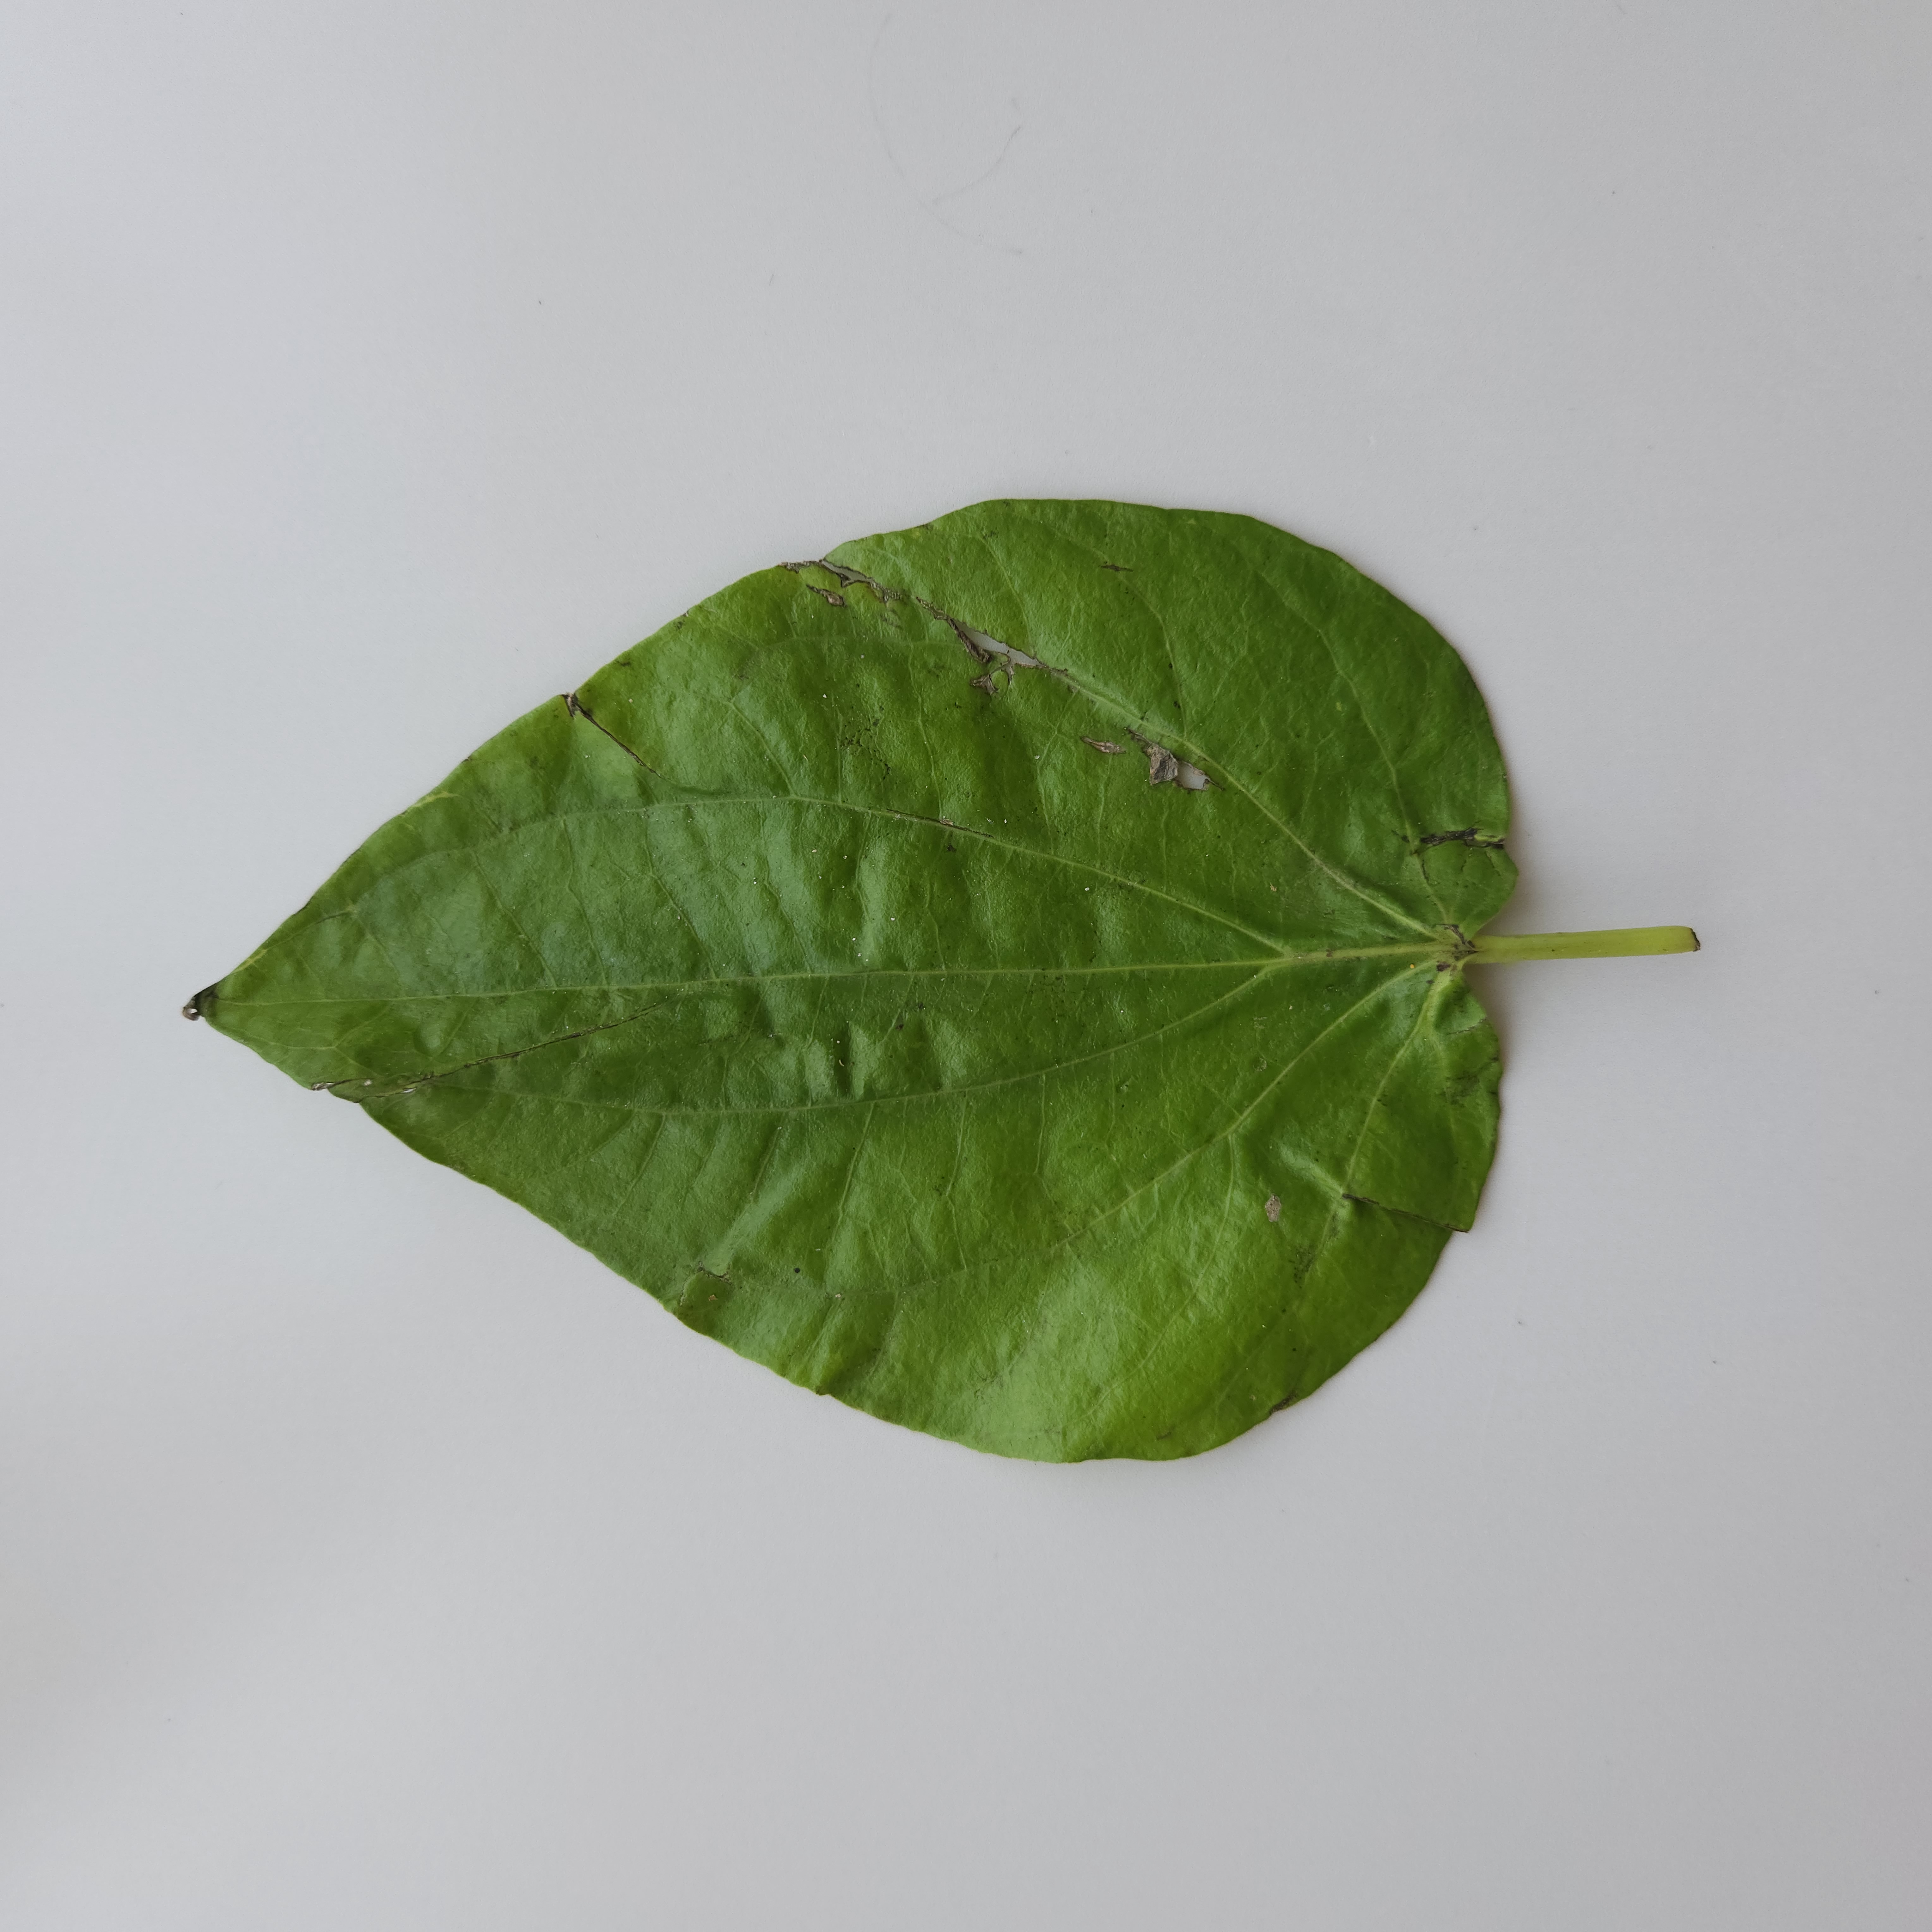
Label: Diseased